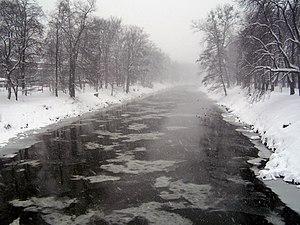
La rivière Olza est un cours d'eau qui prend sa source en Pologne puis s'écoule en République tchèque avant de se jeter dans le fleuve Oder.